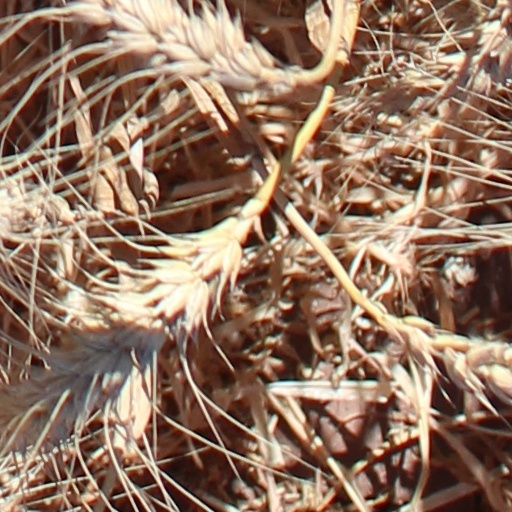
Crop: wheat